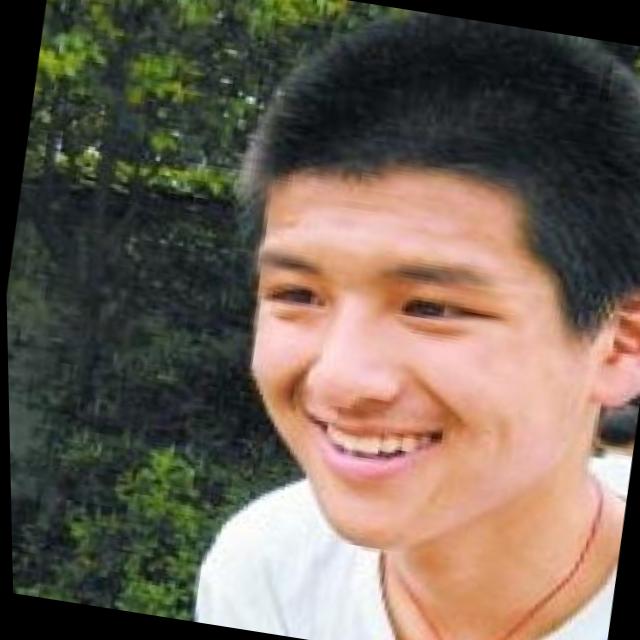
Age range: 13-20